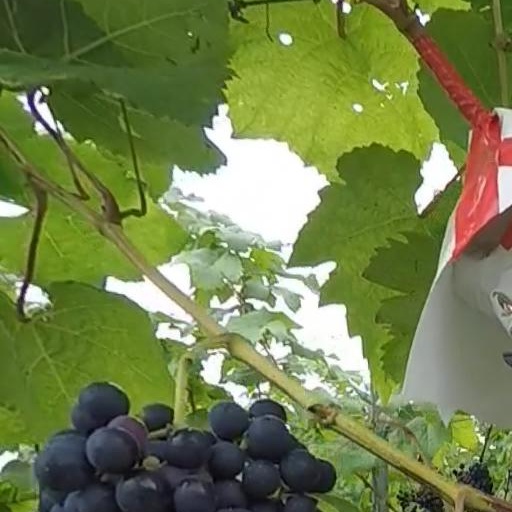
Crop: grape